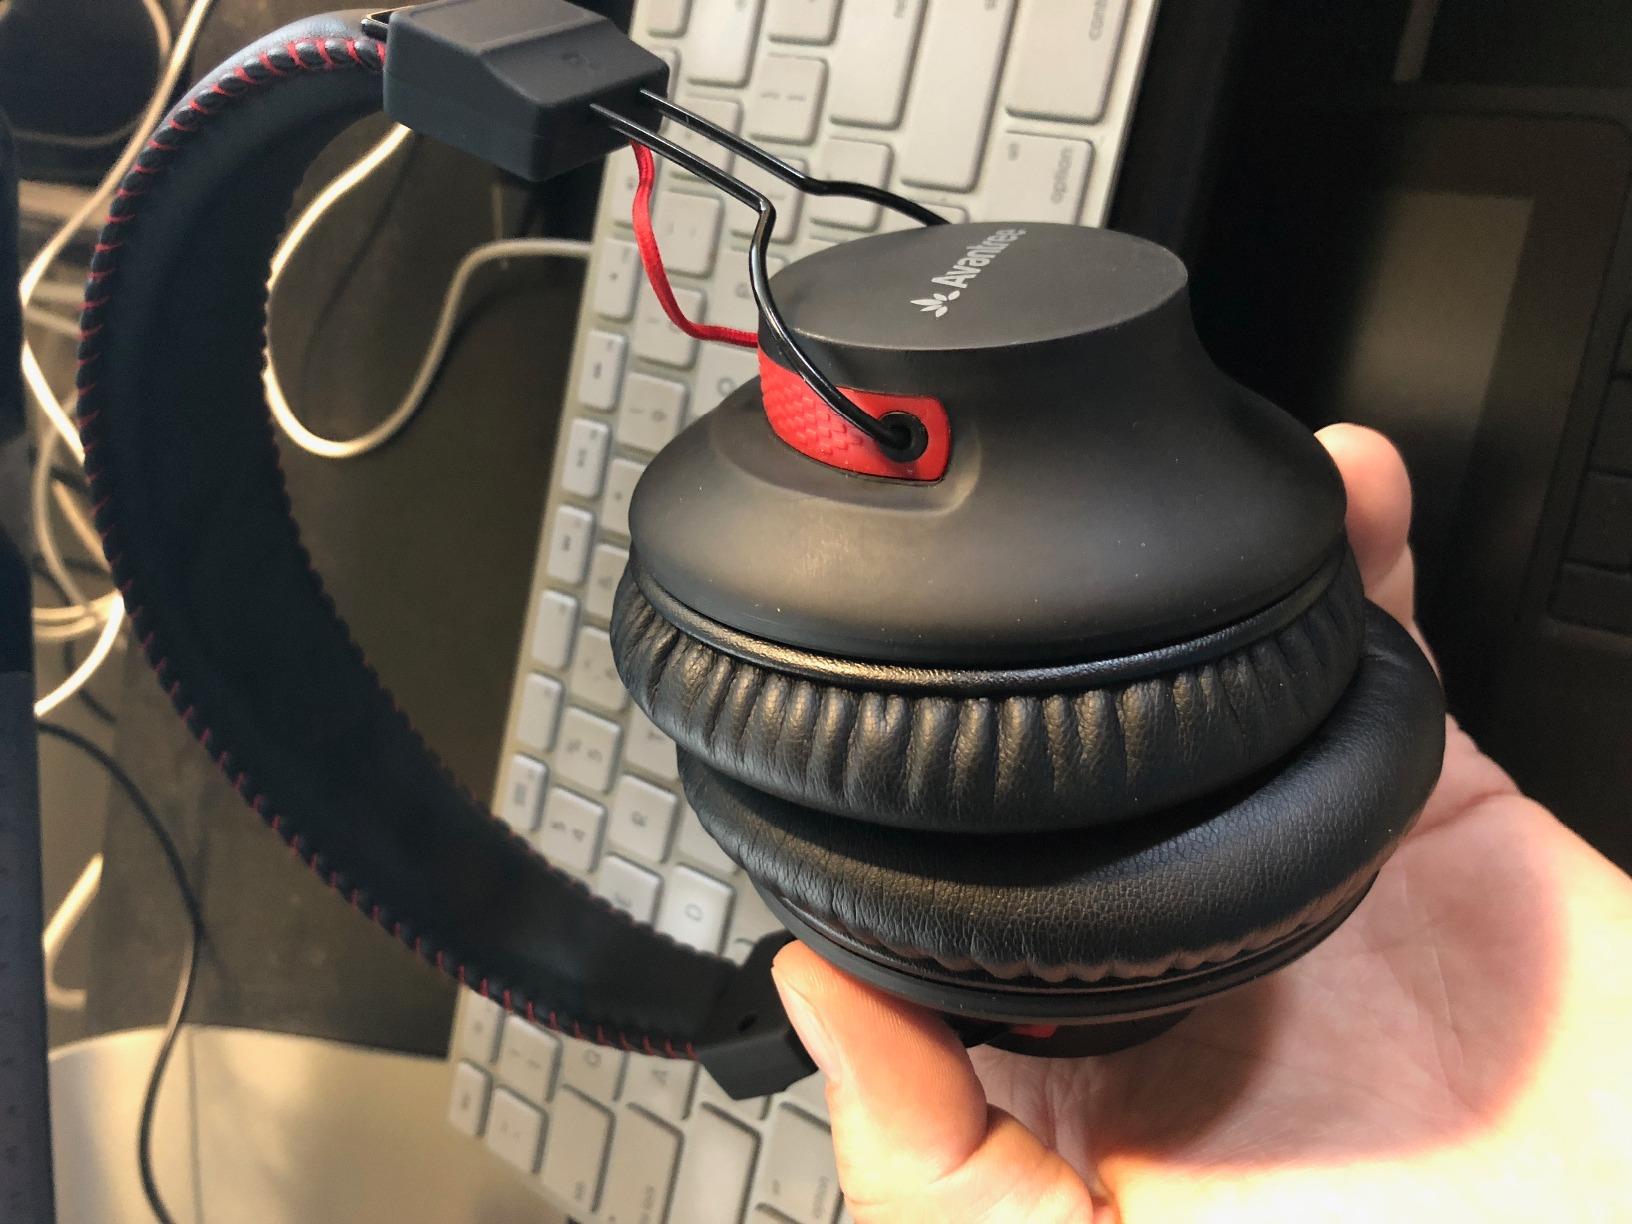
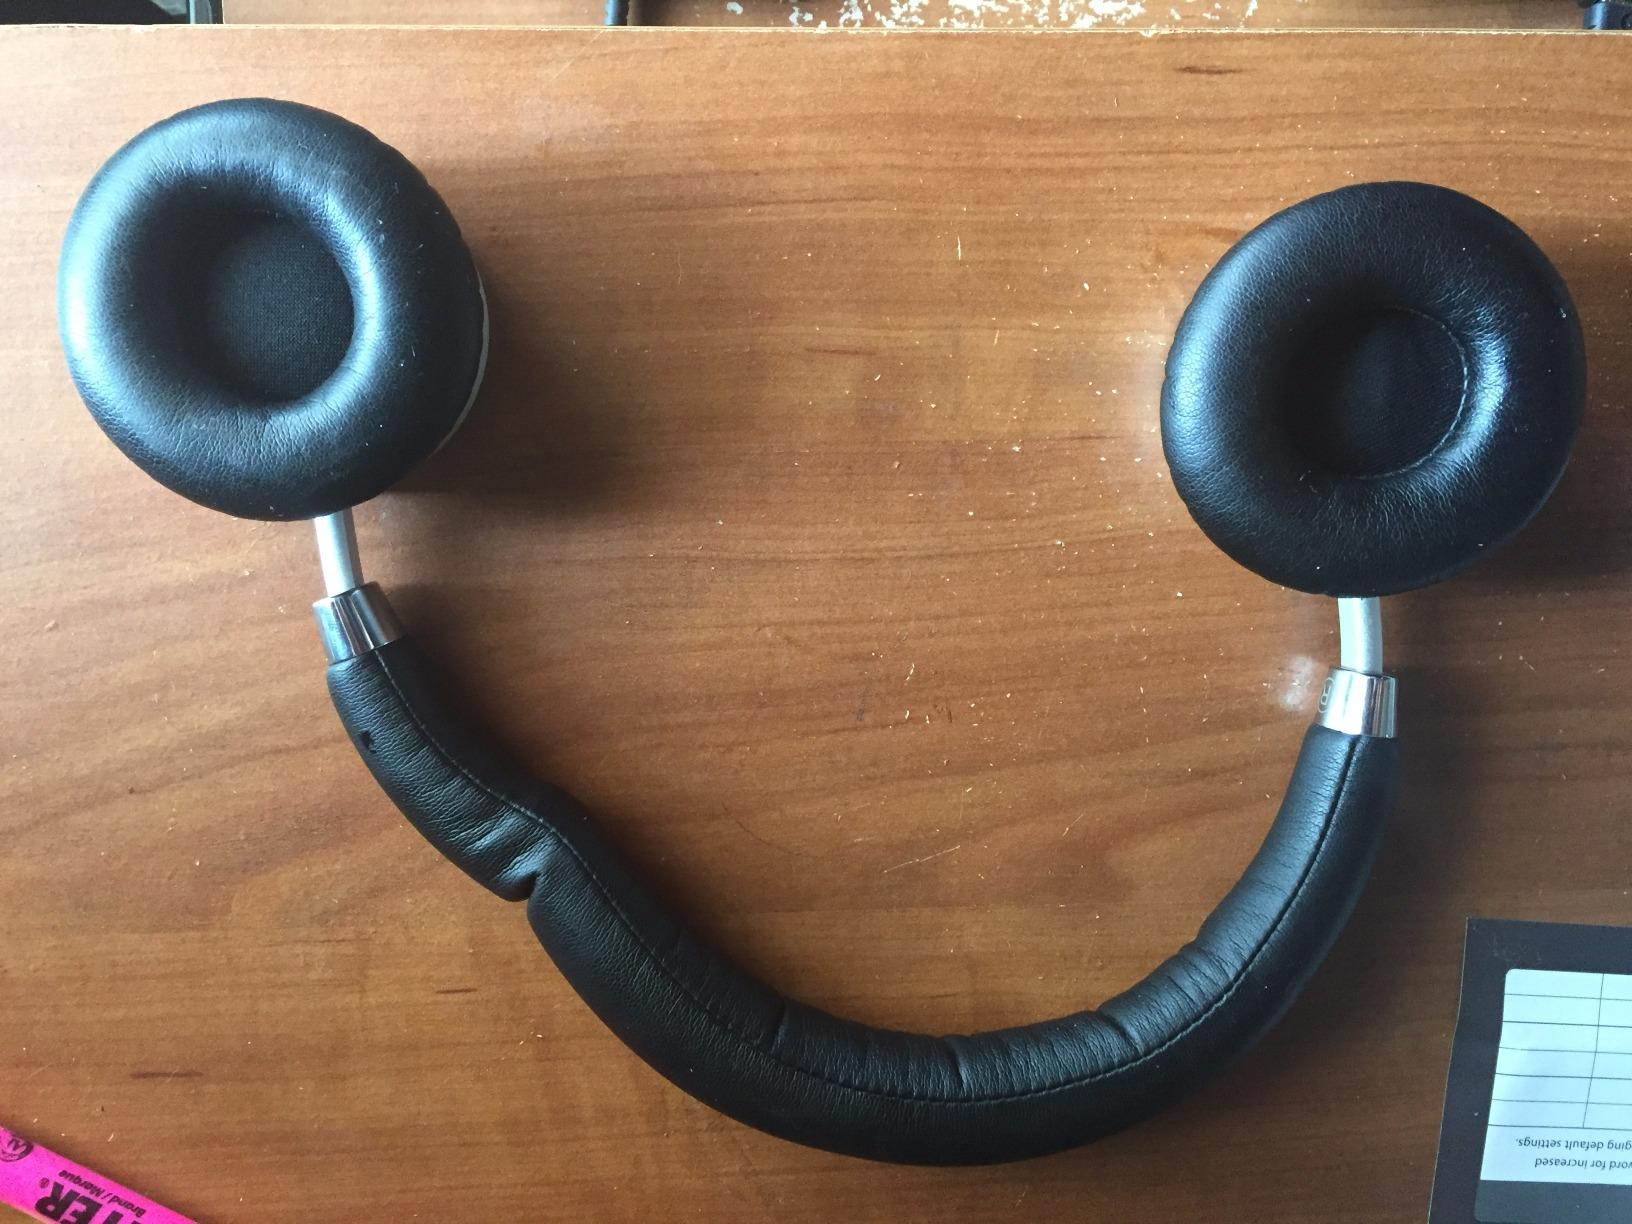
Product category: headphones
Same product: no